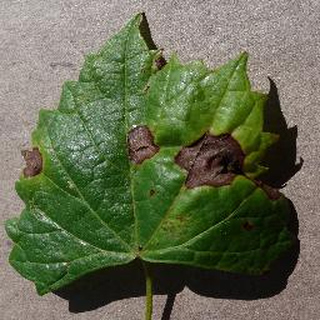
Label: grape_black_rot